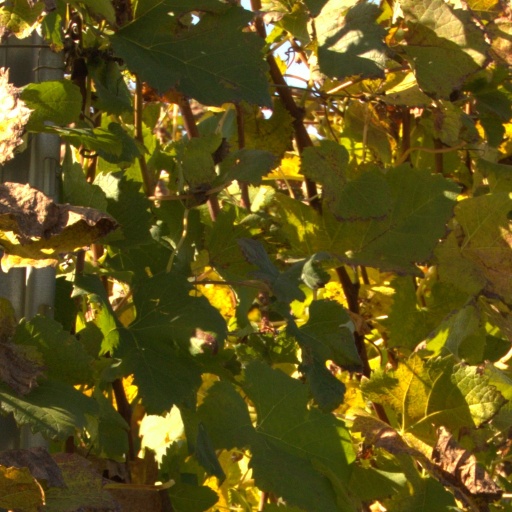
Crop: grape